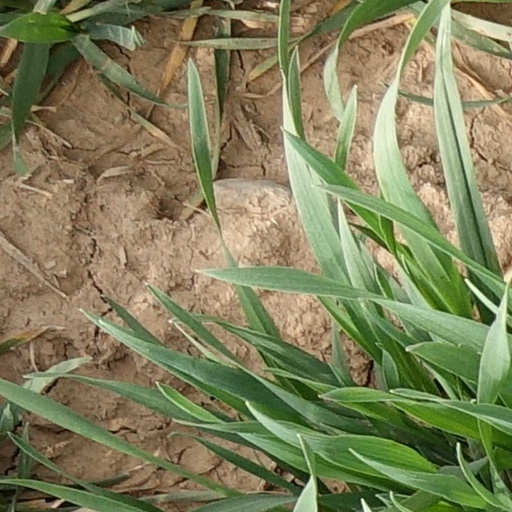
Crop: wheat